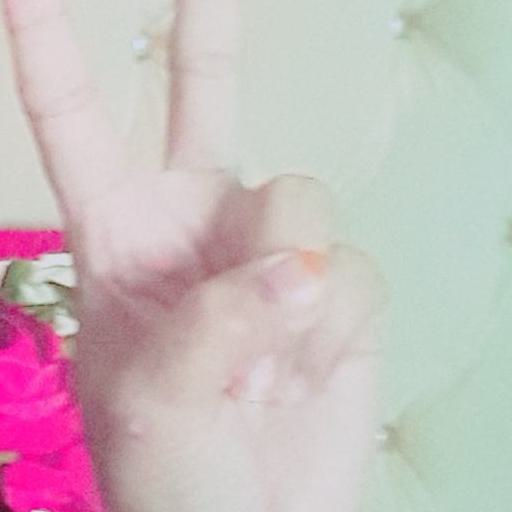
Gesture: peace